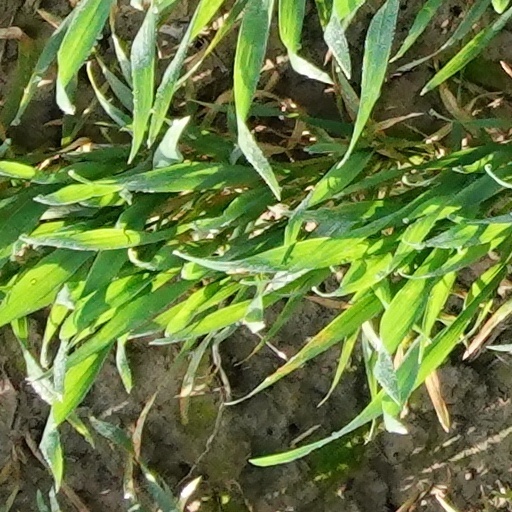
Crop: wheat